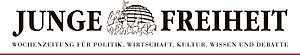
Junge Freiheit
Junge Freiheit er en tysk liberal-konservativ ugeavis for politik og kultur. Avisen er udpræget intellektuel med en vis politisk betydning og fungerer som organ for nationalkonservative og nationalliberale strømninger, både i og uden for de to store borgerlige partier, CDU/CSU og FDP.